Gaspar Besares-Soraire

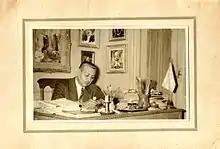
The artist in his studio in Buenos Aires in the 1940s.

Gaspar Besares-Soraire (La Banda, Santiago del Estero, 1900-Buenos Aires, 1984) was an Argentine painter, draughtsman, sculptor and professor of some renown during the first half of the 20th century.